Puakō, Hawaii

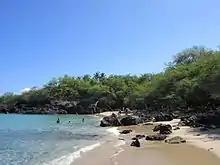
Waialea Beach in Puakō, which is locally known as "Beach 69" in reference to the number on a utility pole that formerly stood adjacent to the parking lot.

As of the census of 2000, there were 429 people, 215 households, and 118 families residing in the CDP. The population density was . There were 702 housing units at an average density of . The racial makeup of the CDP was 71.56% White, 11.42% Asian, 4.43% Pacific Islander, and 12.59% from two or more races. Hispanic or Latino of any race were 3.26% of the population.